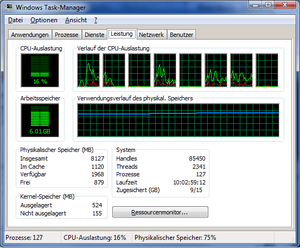
Représentation graphique de la charge CPU